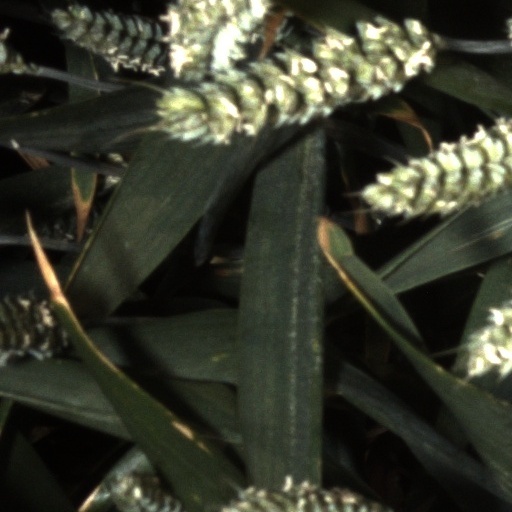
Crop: wheat